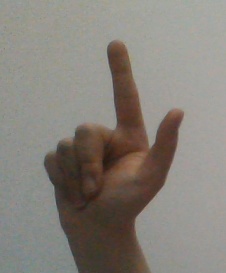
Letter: laam